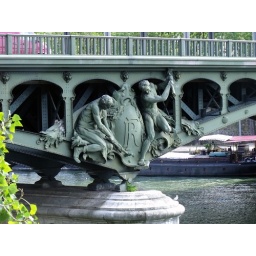
Pont Bir-Hakeim (1906), bridge over the river Seine, Paris, France September 2010.